Switch

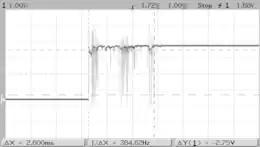

In electronics, switches are classified according to the arrangement of their contacts. A pair of contacts is said to be ""closed"" when current can flow from one to the other. When the contacts are separated by an insulating air gap, they are said to be ""open"", and no current can flow between them at normal voltages. The terms ""make"" for closure of contacts and ""break"" for opening of contacts are also widely used.